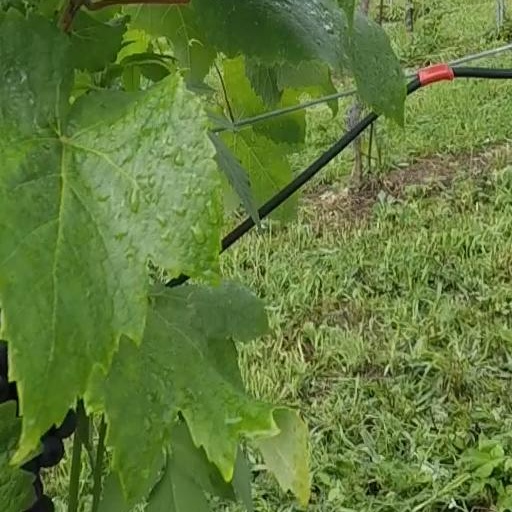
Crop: grape